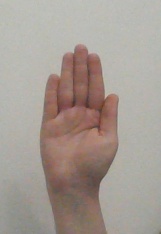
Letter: seen